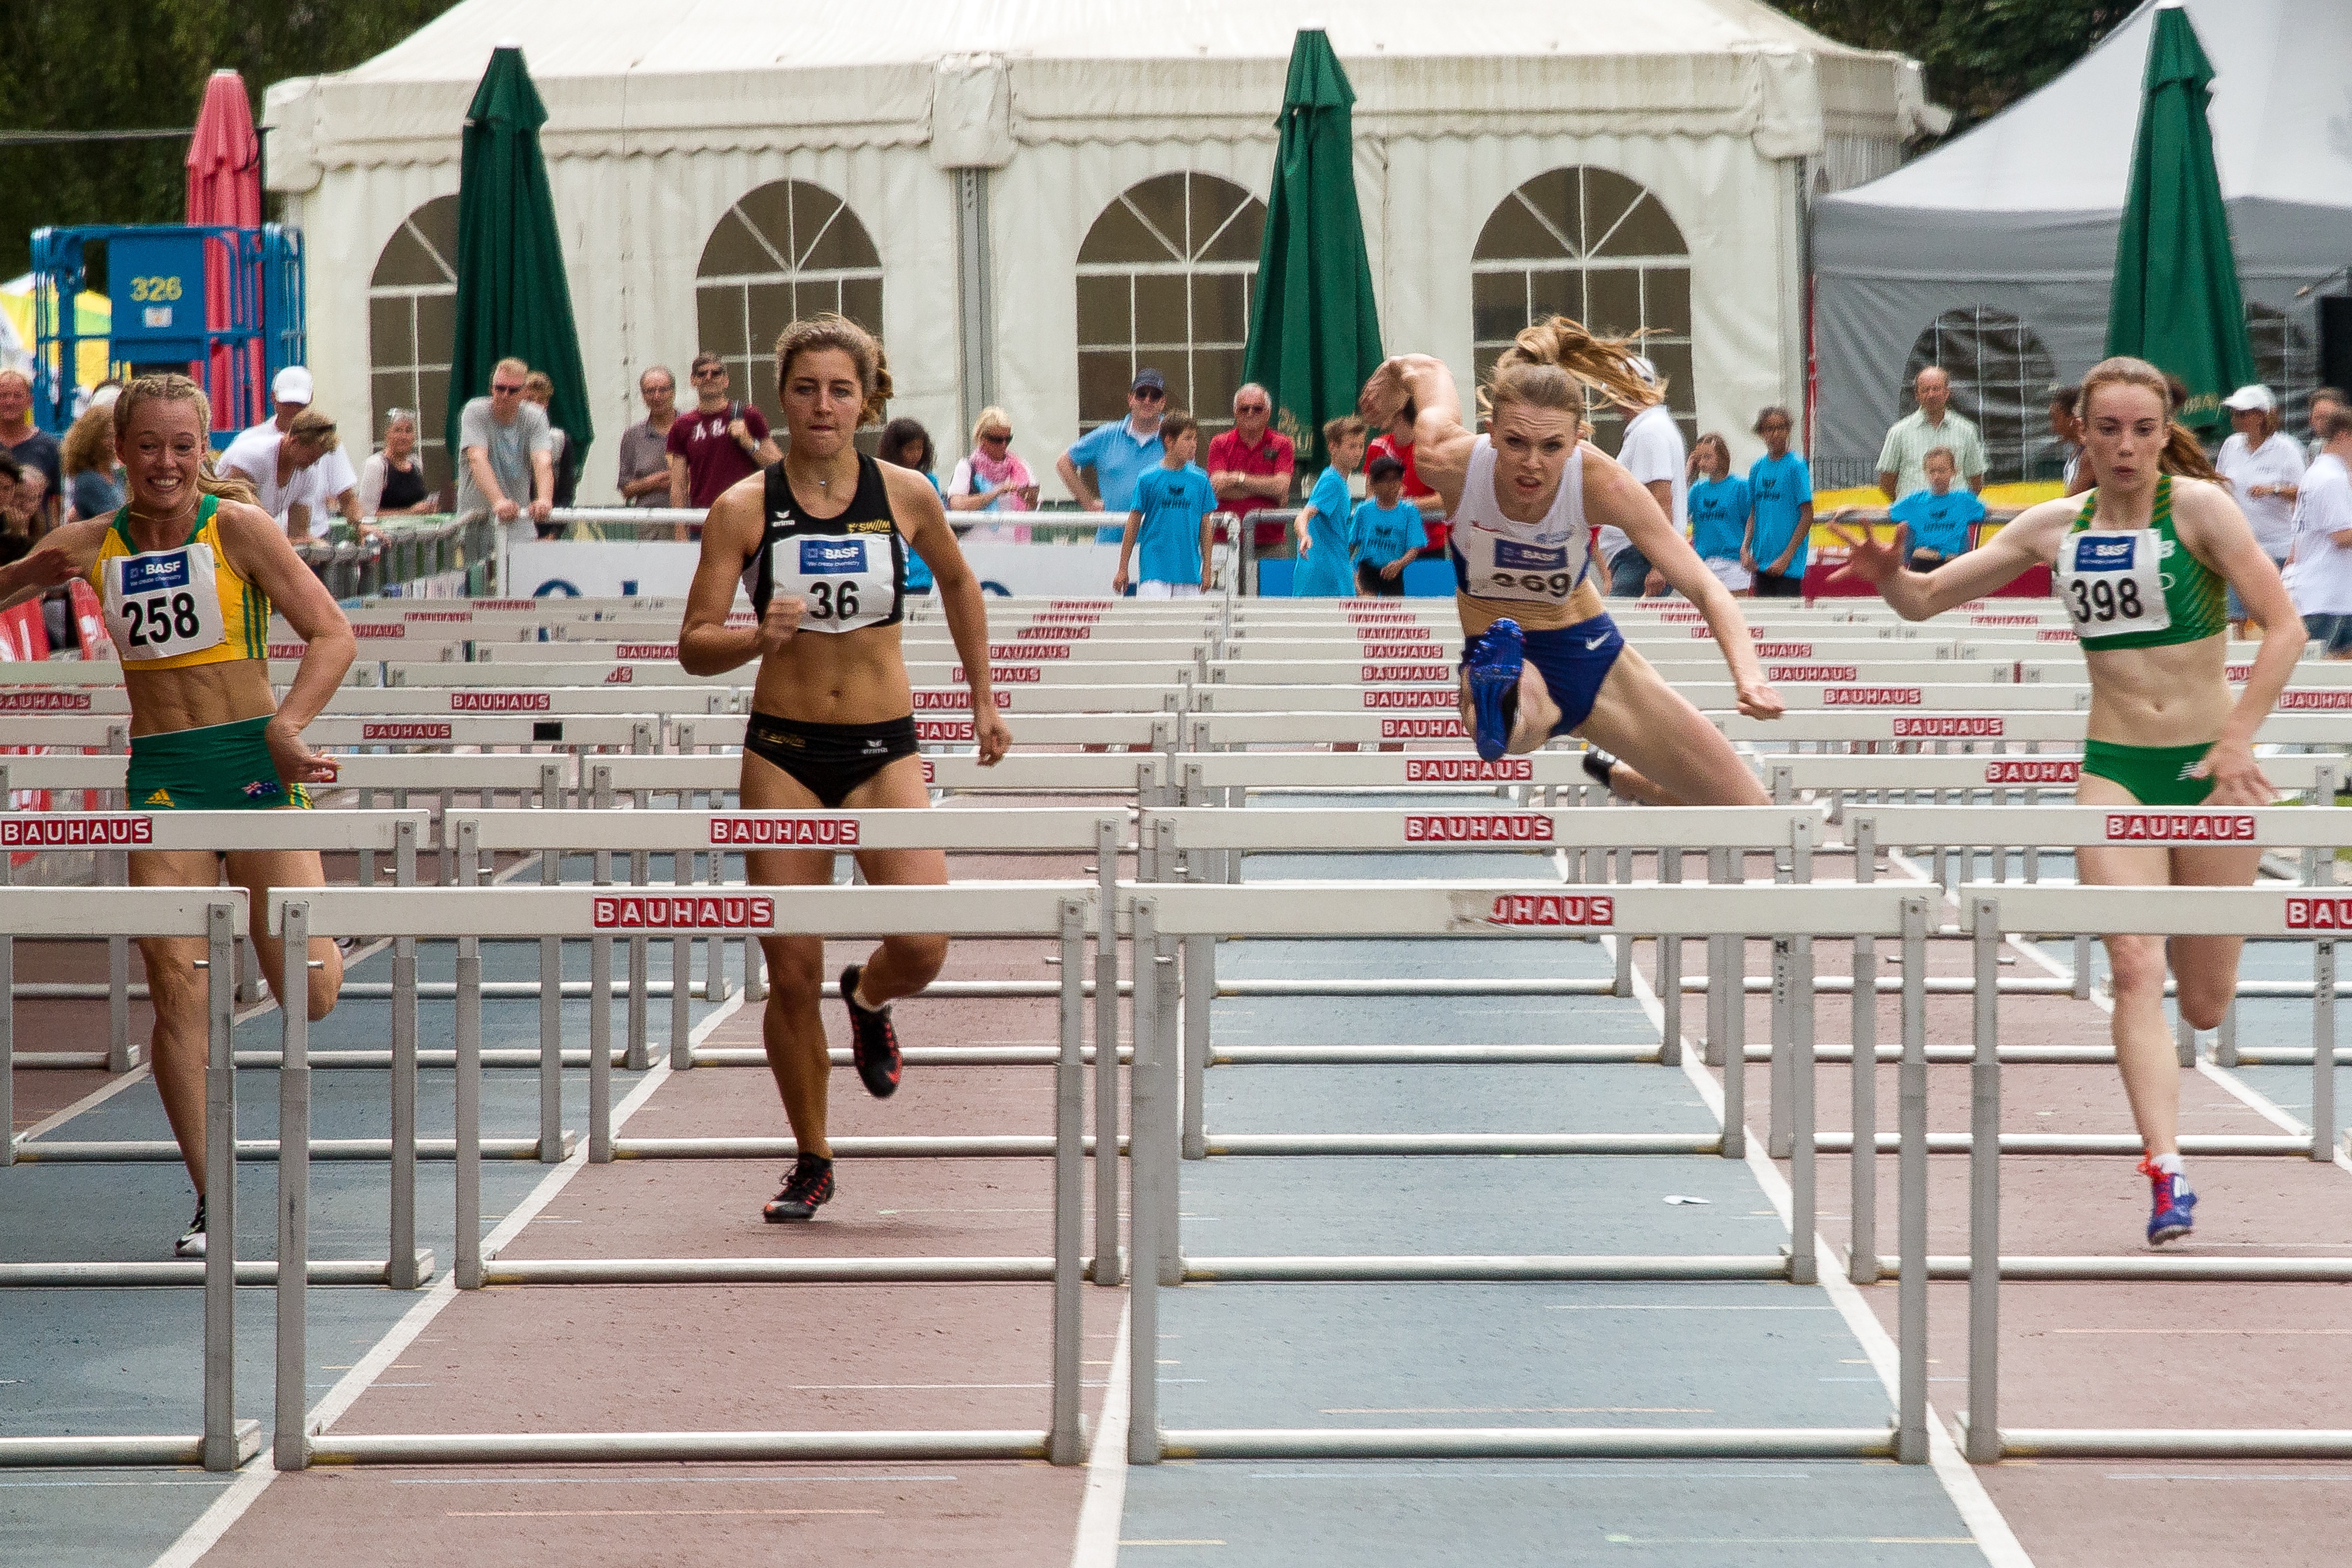
sport, running, recreation, jumping, sports, boating, endurance, athletics, sprint, hurdles, hurdle, hurdling, physical exercise, junior gala, outdoor recreation, human action, endurance sports, track and field athletics, 110 metres hurdles, 100 metres hurdles, obstacle race